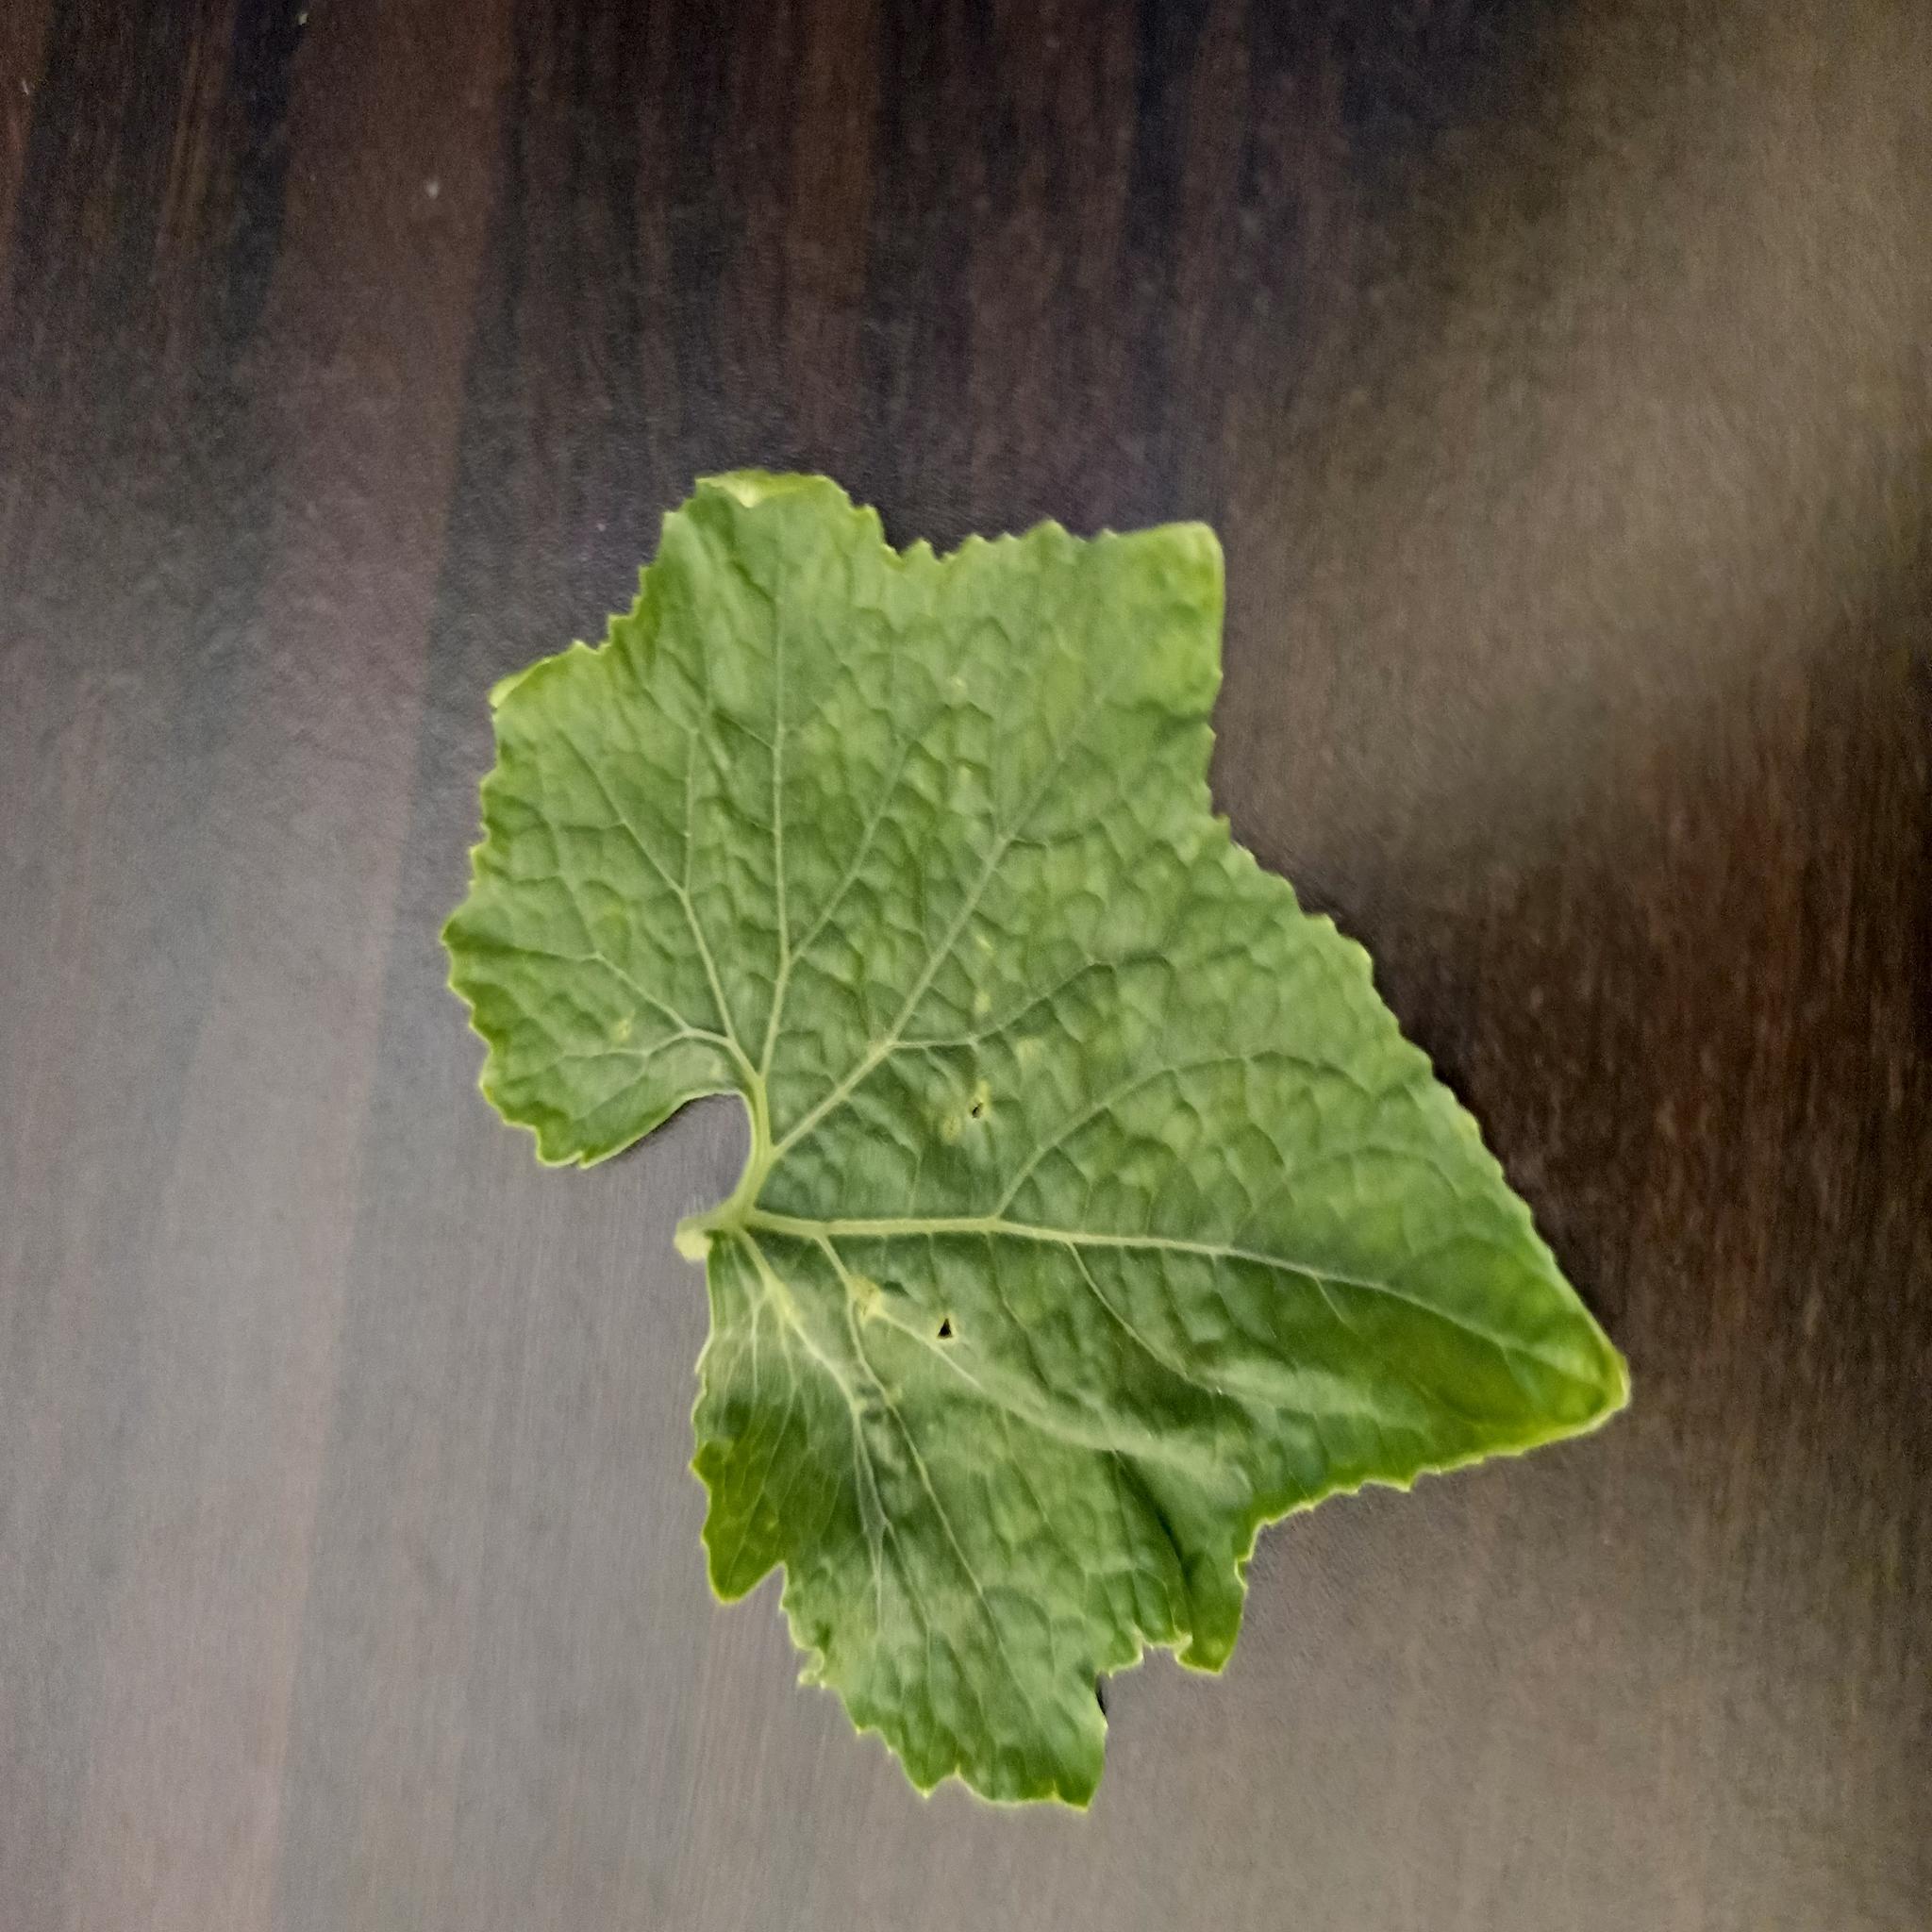
Label: Leaf curl